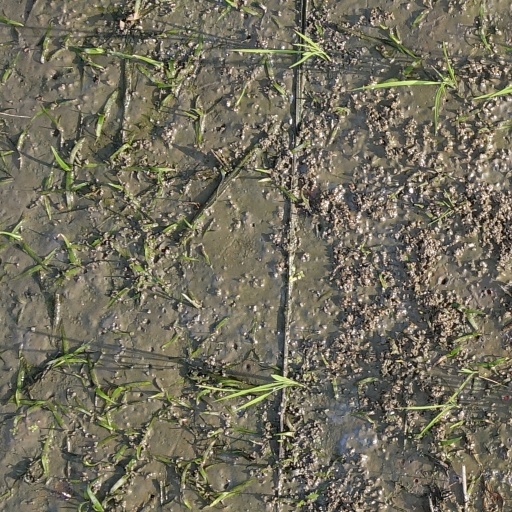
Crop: rice